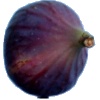
Label: Fig 1